Pondville Cemetery

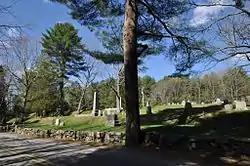

Pondville Cemetery, located on Everett Street, is one of the two oldest cemeteries in Norfolk, Massachusetts. It was established c. 1757, when Norfolk was still part of Wrentham, and now abuts the town line of the two communities. Its address is just inside Wrentham's town limits.